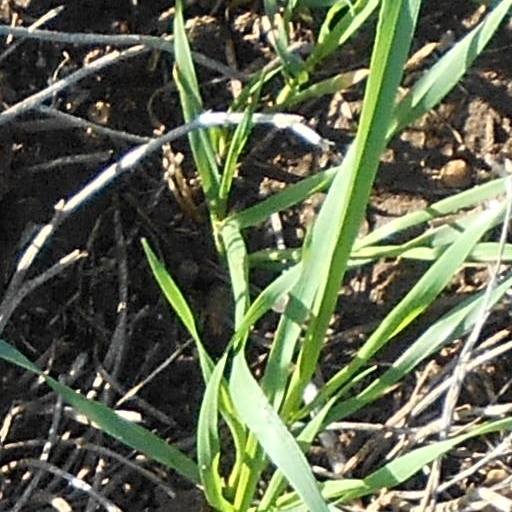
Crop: wheat